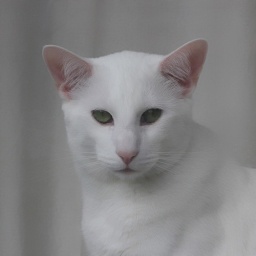
cat in a window